Risk Management Framework

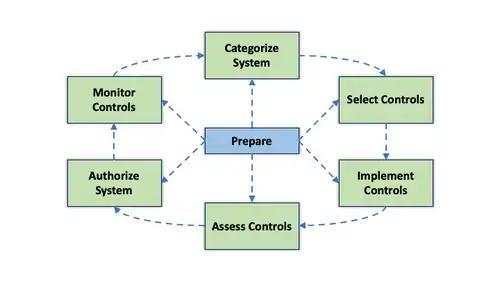
RMF 7 step process

The Risk Management Framework (RMF) is a United States federal government guideline, standard, and process for managing risk to help secure information systems (computers and networks). The RMF was developed by the National Institute of Standards and Technology (NIST), and provides a structured process that integrates information security, privacy, and risk management activities into the system development life cycle. The RMF is an important aspect of a systems attainment of its Authority to Operate (ATO).